Legnano

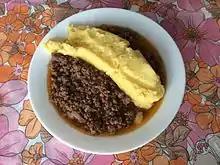
"Bruscitti" served with "polenta" porridge

On 4 February 2010 the new hospital was inaugurated, located in the area of "via Novara", which replaced the previous nosocomium of "strada statale del Sempione".